Ted Allen

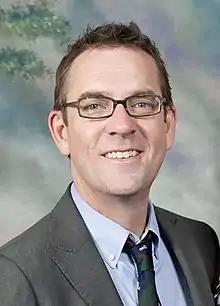
Allen in 2012

Edward Reese Allen (born May 20, 1965) is an American author and television personality. He was the food and wine connoisseur on the Bravo network's television program "Queer Eye", and has been the host of the TV cooking competition series "Chopped" since its launch in 2009, as well as "Chopped Junior", which began in mid-2015. On April 13, 2014, he became the host of another Food Network show, originally called "America's Best Cook". A retooled version of that show, retitled "All-Star Academy," debuted on March 1, 2015. In early 2015, he also hosted a four-part special, "Best. Ever.", which scoured America for its best burgers, pizza, breakfast, and barbecue. He is a longtime contributing writer to "Esquire" magazine, an author of two cookbooks, and regularly appears on the Food Network show "Beat Bobby Flay" and other television cooking shows.